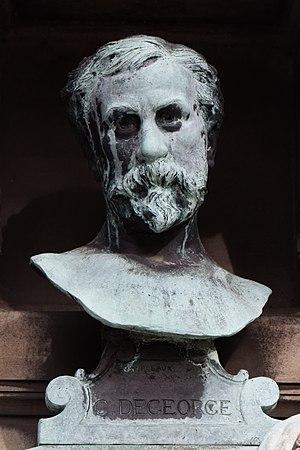
Tombe orné d'un buste en bronze signé Saint-Marceaux, à mon ami.